Trespass (album)

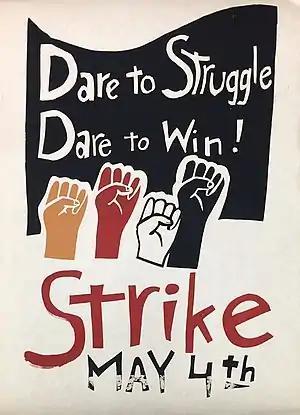
The interlude in "The Knife" was inspired by the Kent State shootings "(pictured: poster for the student strike where the shootings took place)"

The whole group worked on the music for "Stagnation", and Gabriel added lyrics to it. It was one of several Genesis songs to reuse sections of their never-recorded epic "The Movement". "Stagnation" and "Dusk" showed Phillips and Rutherford's combined twelve-string sound, along with Banks taking leads on piano, organ and Mellotron. The organ lead uses a surreal descending note which Banks produced by turning the organ off and then turning it back on. Rutherford later recalled there were around ten acoustic guitars on part of "Stagnation", but they cancelled each other out in the final mix. Gabriel described the track as a "journey song" with its lack of a more typical verse/chorus structure and the variety of mood changes it presents. Sections were removed or altered, but the introduction remained unchanged. The vocal effect on the section referencing "bitter minnows amongst the weeds and slimy water" was created by having Gabriel sing into a narrow tube with the intent of making it sound like he was underwater. "Dusk" originated with a piece written by Phillips and Rutherford, with Phillips writing most of the lyrics.